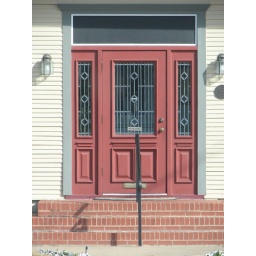
Taken FEB 3, 2008 in Denton, TX .Red door with fancy window &amp;amp; sidelight